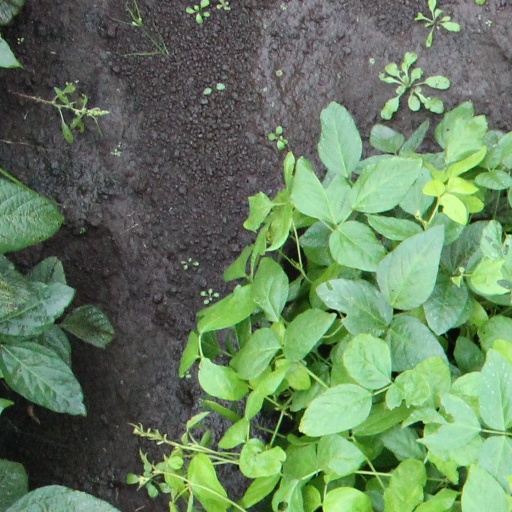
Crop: soybean